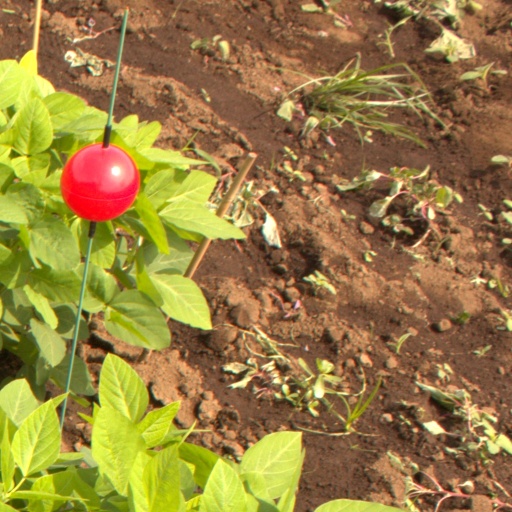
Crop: soybean